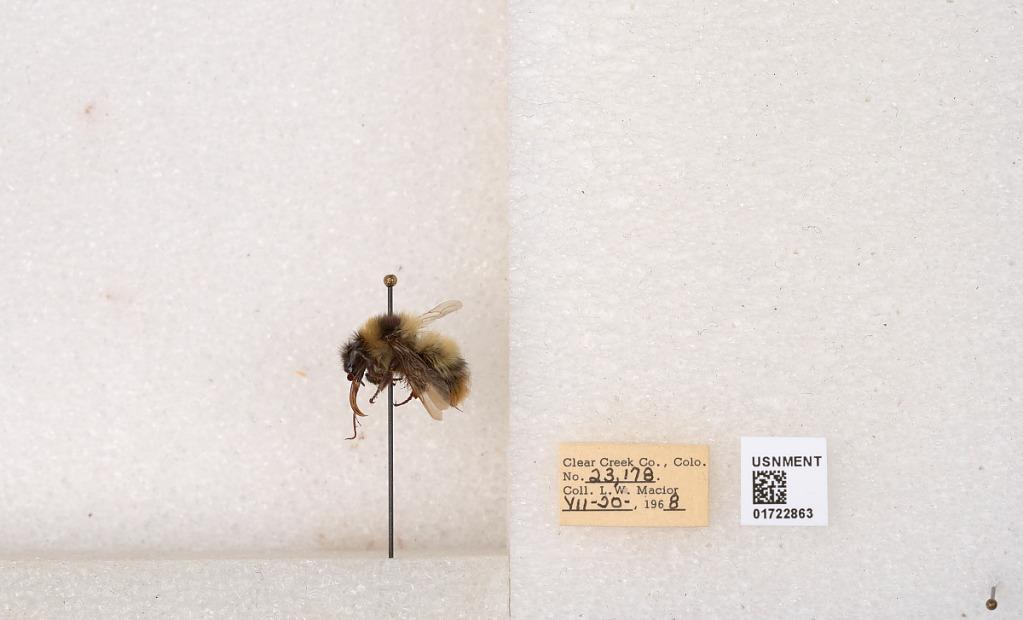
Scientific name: Bombus kirbyellus
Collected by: L. Macior
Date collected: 1968-7-20
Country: United States
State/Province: Colorado
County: Clear Creek
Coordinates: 39.6891, -105.644